BearCity 2: The Proposal

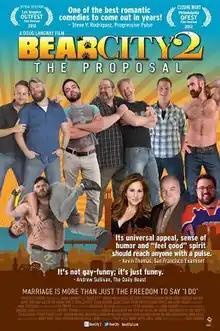

BearCity 2: The Proposal is a 2012 American gay-themed (in particular, the bear community) comedy-drama film written and directed by Doug Langway. It is a sequel to his 2010 film "BearCity".